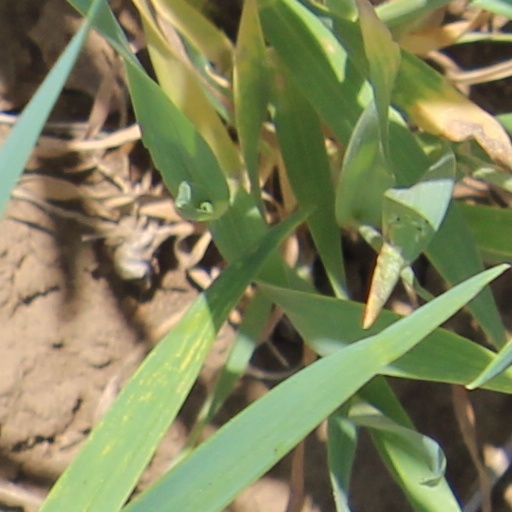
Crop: wheat